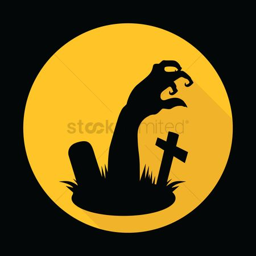
hands : hand rising from the grave